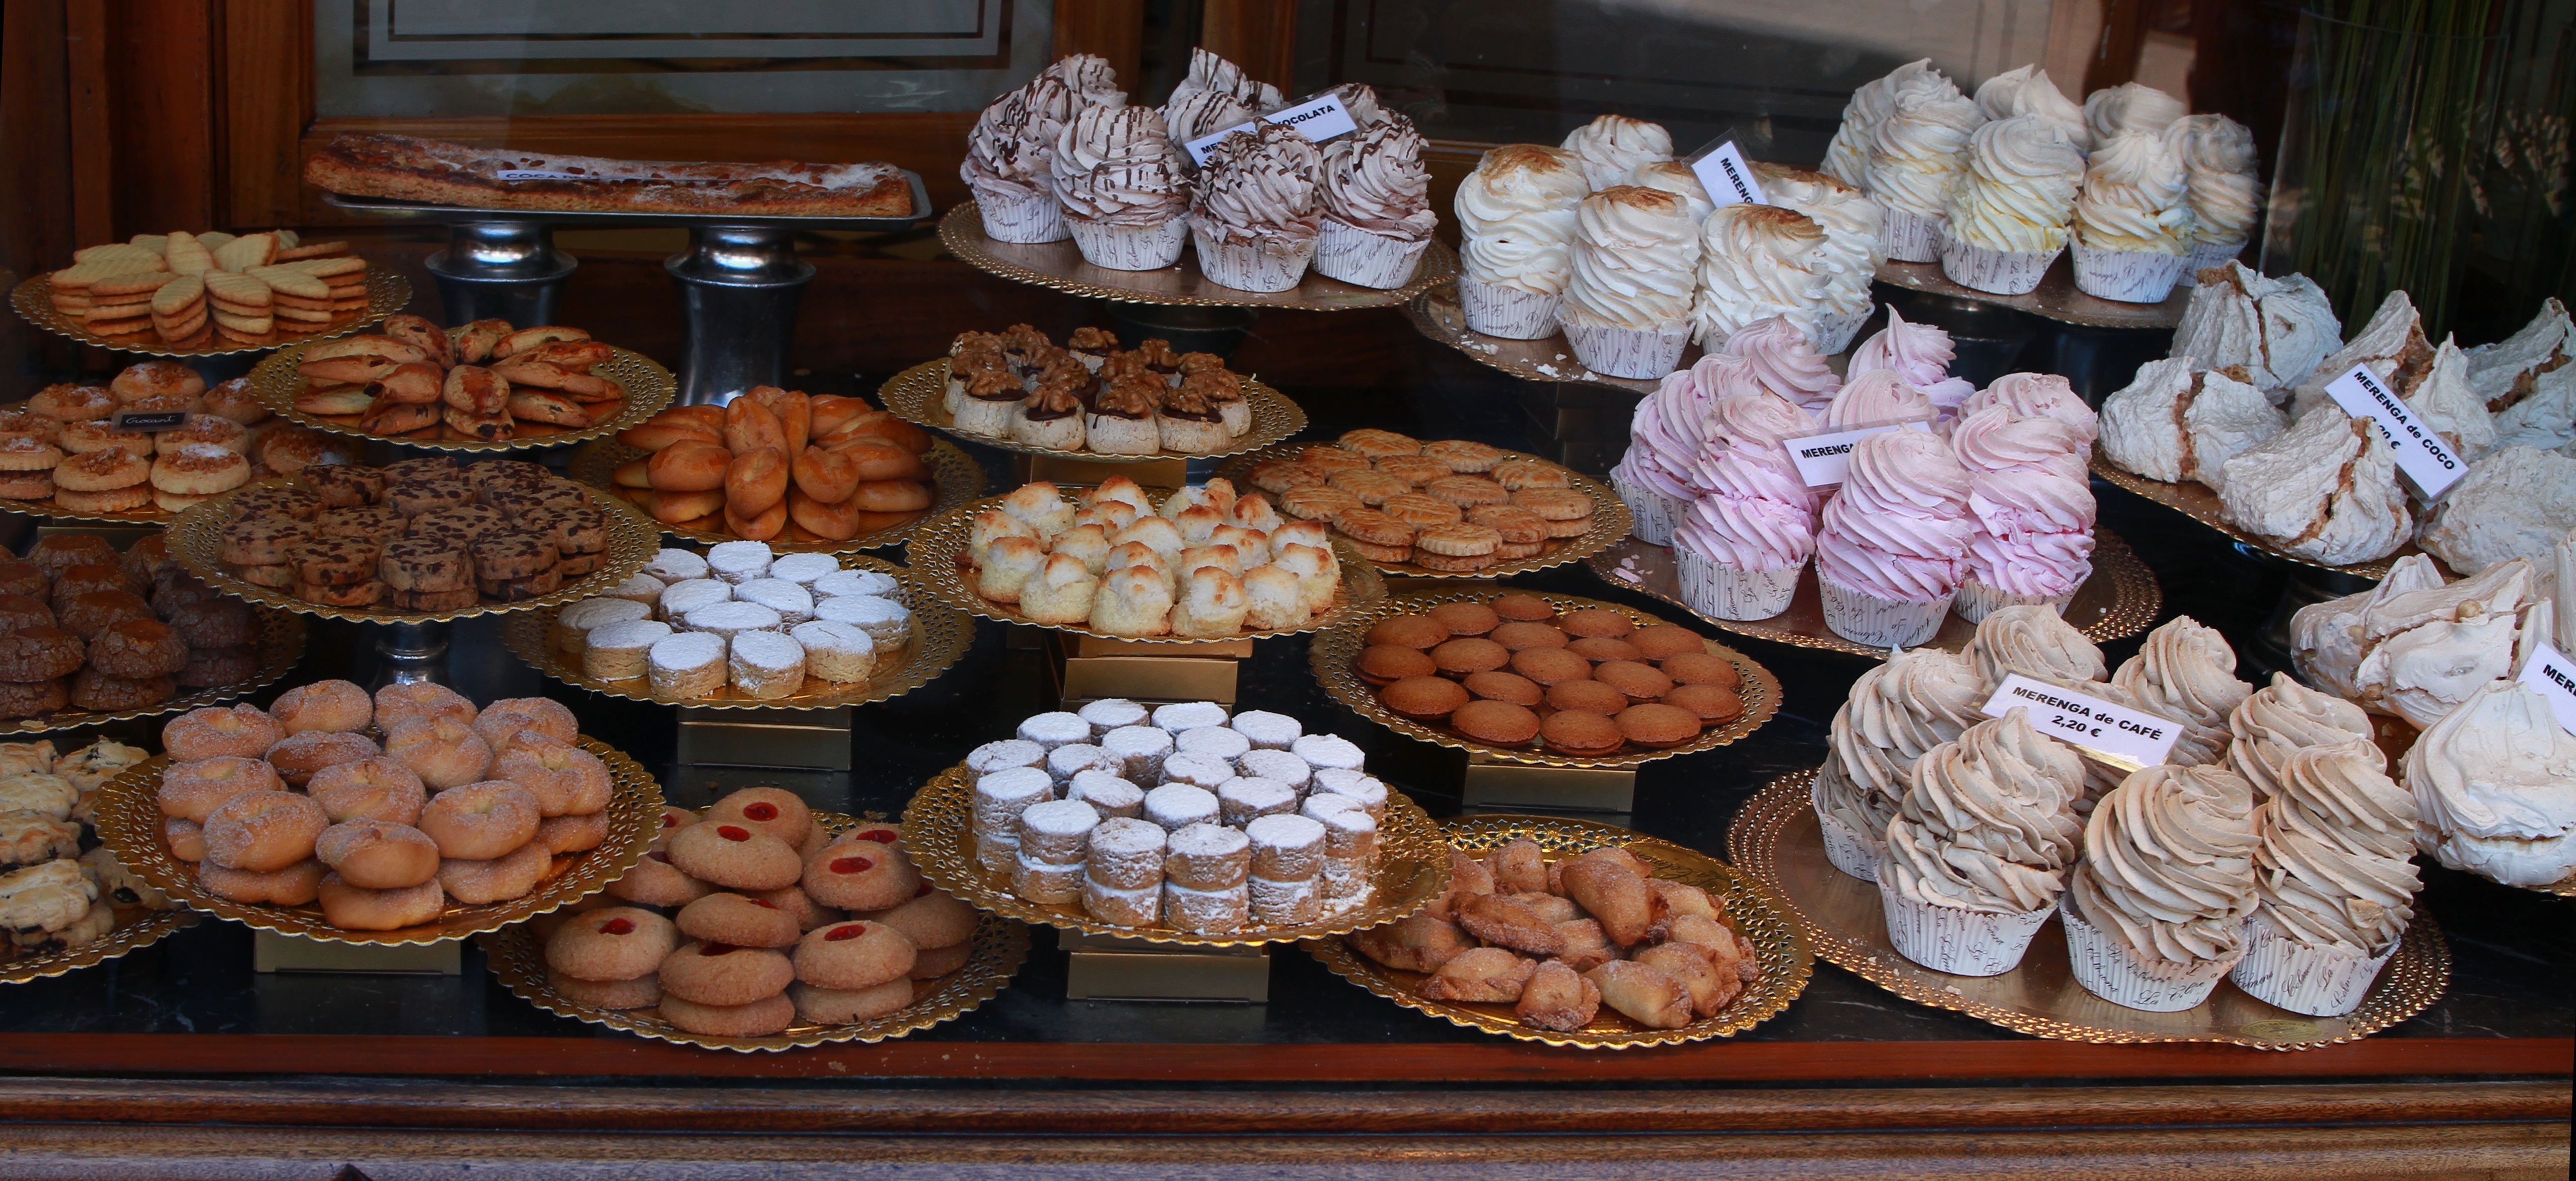
meal, food, baking, dessert, cake, bakery, shop window, spain, cookies, sweets, meringue, patisserie, baked goods, cream puff, bakery window, trays of desserts